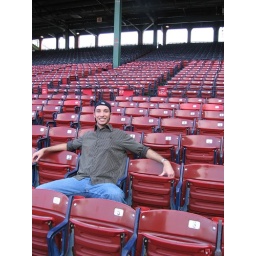
Wes in box seats